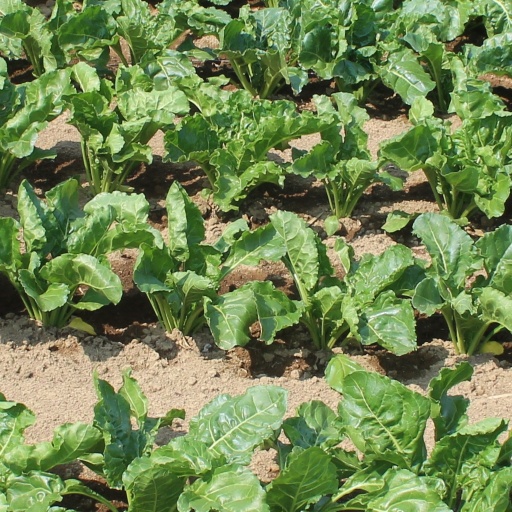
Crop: sugar beet